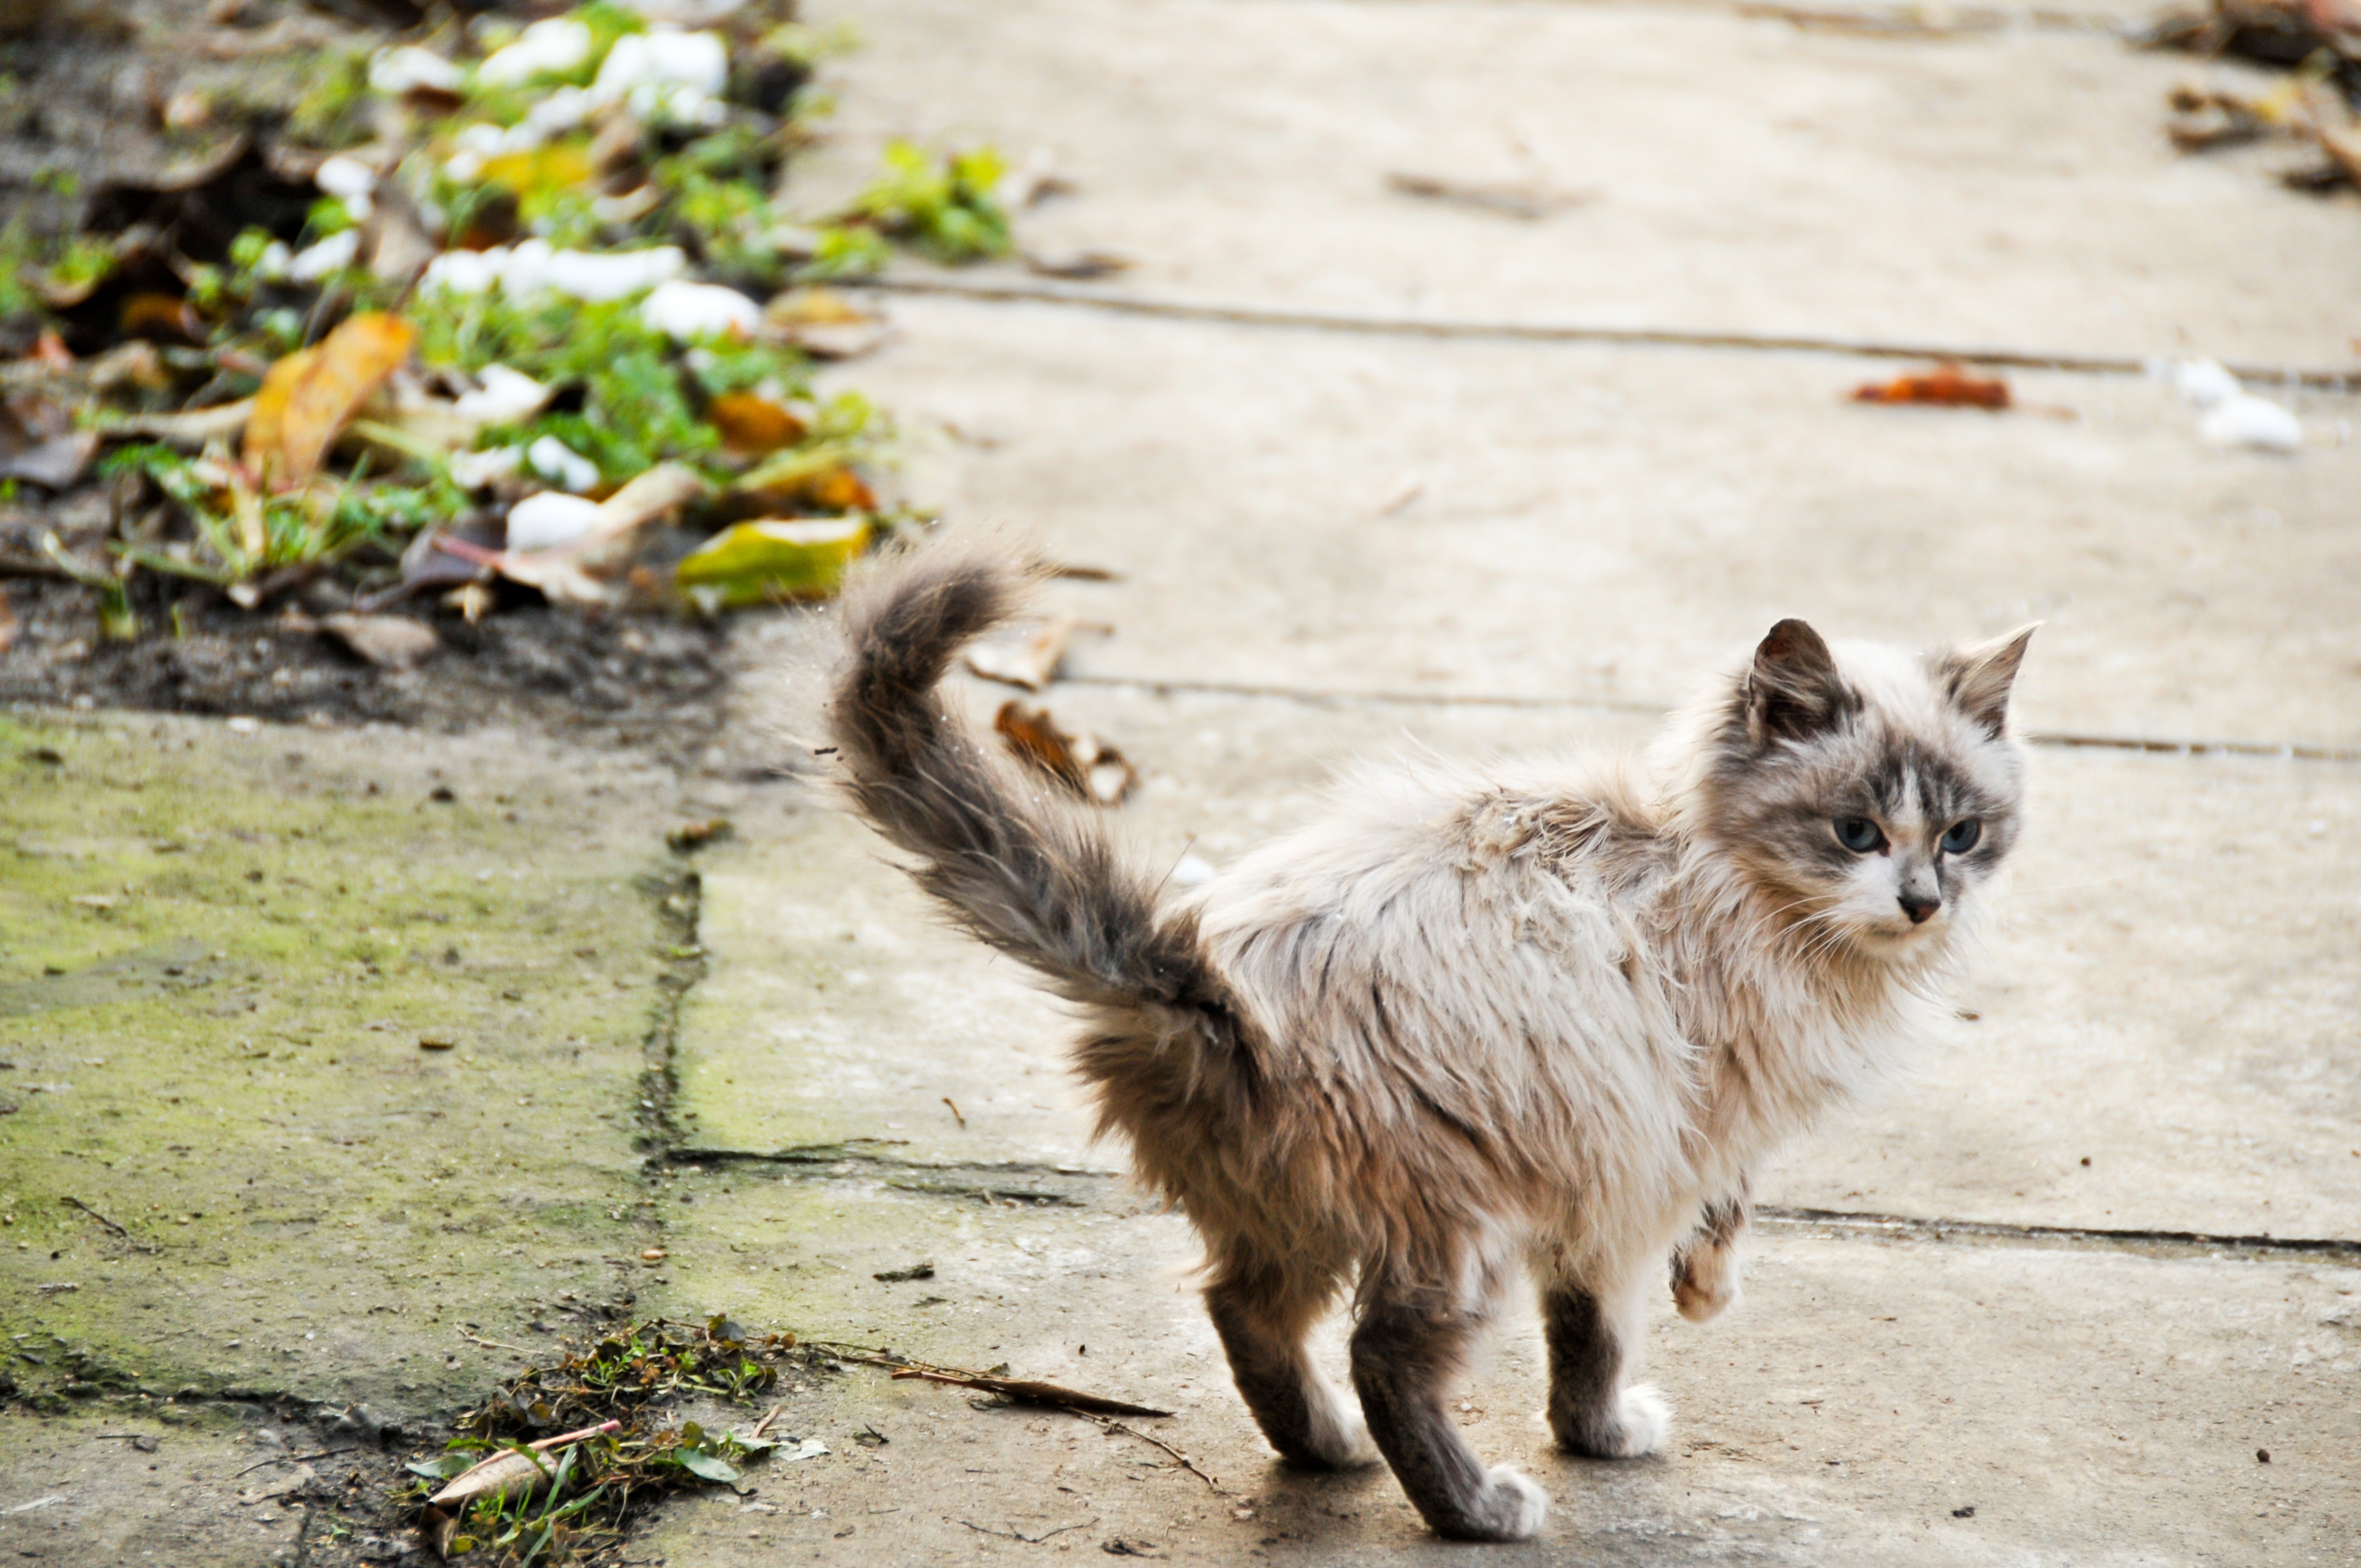
flower, wildlife, zoo, cat, mammal, fauna, vertebrate, looking back, domestic, small to medium sized cats, cat like mammal